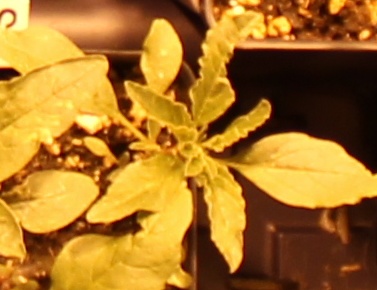
Label: Waterhemp